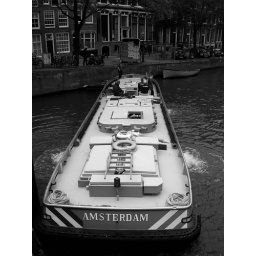
Where's the fire - in black and white